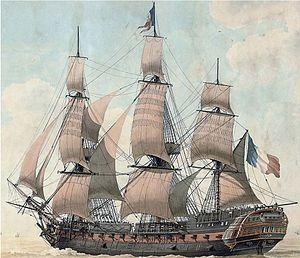
Jacques-Noël Sané, né à Brest le 18 février 1740 et mort à Paris le 22 août 1831, est un ingénieur constructeur naval français, l’un des plus brillants de l’âge de la voile, surnommé aussi le « Vauban de la marine ». Il est le concepteur de la quasi-totalité des vaisseaux de ligne construits en France de la guerre d'Indépendance des États-Unis à la fin du Premier Empire.
Le Saint-Esprit est un navire de guerre français en service de 1765 à 1795. C'est un vaisseau de ligne de deuxième rang portant 80 canons sur deux ponts construit à Brest. Il est lancé dans la période de sursaut patriotique qui suit les défaites de la guerre de Sept Ans. Il sert au combat pendant la guerre d'Indépendance américaine dans les eaux européennes, dans les Antilles et sur les côtes américaines. Rebaptisé le Scipion en 1794, alors que la France est de nouveau en guerre contre l'Angleterre, il participe à la bataille de Prairial. Il est perdu par naufrage l'année suivante, lors de la campagne du Grand Hiver.